Ennemis intérieurs

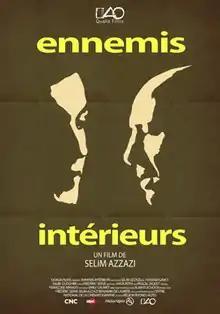
Film poster

Ennemis intérieurs (English: "Enemies Within") is a French drama short film directed and written by Sélim Azzazi. It received critical appraisal and was nominated for many industry awards including Academy Award for Best Live Action Short Film at the 89th Academy Awards in 2017.